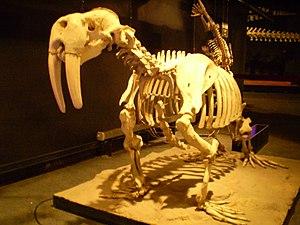
Squelette de morse, Institut Royal des Sciences naturelles de Belgique, Bruxelles